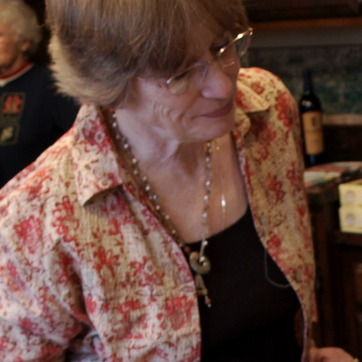
Material: skin